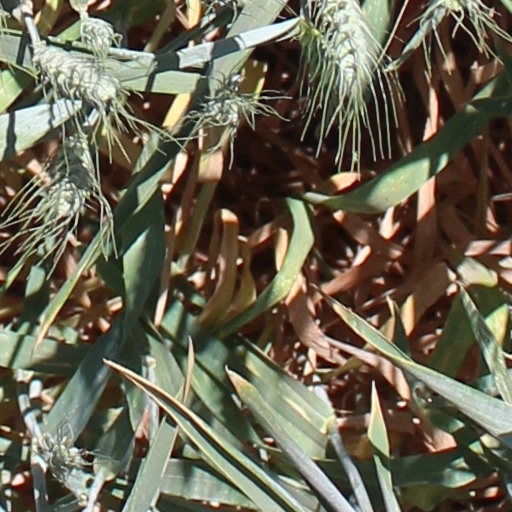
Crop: wheat